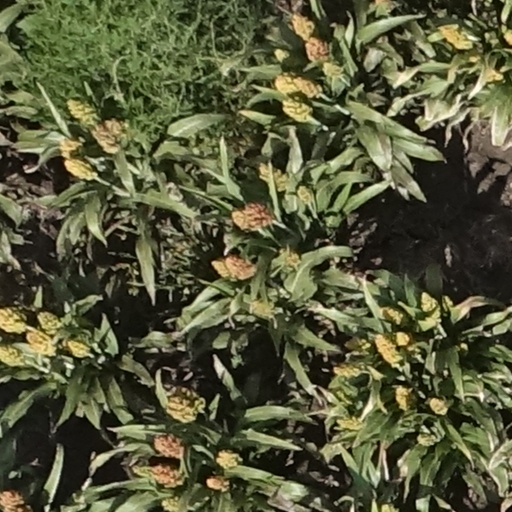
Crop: sorghum